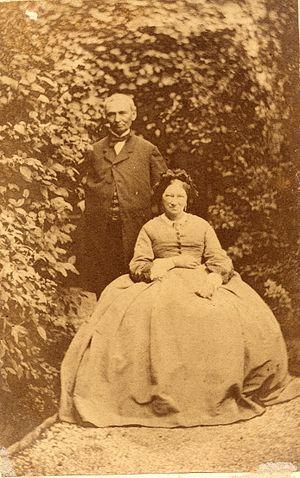
Lambert straatman et son épouse Sophie Fautier
Lambert Straatman, né à Bergen op Zoom le 14 octobre 1802 et décédé à Ixelles le 18 avril 1888, est un armateur bruxellois. Il a épousé en 1826 Sophie Fautier, née à Amsterdam d'origine française. Établi à Bruxelles vers 1826, il est naturalisé belge en 1841.
Henri Van Dievoet est un architecte belge, prix de Rome, Grand Prix d'architecture de la Ville de Bruxelles, né à Bruxelles, au 77 rue de Laeken, le 19 janvier 1869 et mort dans sa ville natale le 24 avril 1931.